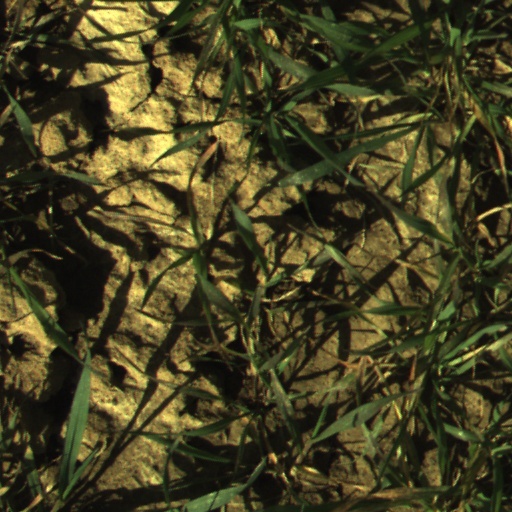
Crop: wheat